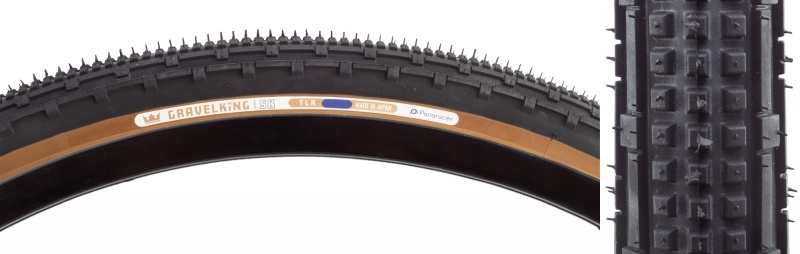
Panaracer GravelKing SK Tire - 650b x 43 / 27.5 x 1.75 Tubeless Folding BLK/Brown
.top{margin-bottom:30px;}.top li{margin-left:5%;margin-right:5%;margin-top:10px;line-height:120%;list-style-position:outside;} Panaracer GravelKing SK Tire - 650b x 43 / 27.5 x 1.75 Tubeless Folding Black/Brown. The Gravelking SK maintains its position as the benchmark against which all gravel tires are measured. Ideal for gravel dirt and rough pavement TuffTex boasts a supple high thread count casing fortified with precisely engineered bead-to-bead puncture protection BeadLock is engineered to accommodate a broader range of rims including both hookless and clincher types. In most instances mounting the tire can be effortlessly achieved with a standard floor pump ZSG GRAVEL Compound is crafted from a proprietary ZSG (Zero Slip Grip) material to ensure remarkable resistance to temperature and weather fluctuations. This consistent rubber performance across a spectrum of temperatures provides lower rolling Resistance and improved grip Folding (Aramid) Bead Tubeless and Hookless Compatible in widths 700 x 30C and wider and all 26" 650B/27.5" and 29” versions table{border-collapse:collapse;width:100%;}td{text-align: left;padding: 8px;font-weight:350;}tr:nth-child(even){background-color:#f2f2f2}th{background-color:#eb212e;color:white;text-align:left;padding:8px;}.desc ul{font-size:24px;font-weight:600;margin-left:-25px;padding-top:35px;border-top:3px solid #f0f0f0;}.desc li{list-style:none;border-bottom:4px solid #eb212e;width:142px;} TECH SPECS Flat Protection Tread and SidewallColor Black/BrownDefined Color BrownISO Width (mm) 43ISO Diameter 584 / 650b / 27.5"Tire Intended Use GravelTire Diameter 650bTire Diameter 27.5"Tire Bead FoldingLabeled Size 650b x 43 / 27.5 x 1.75Tire Type Tubeless Ready ClincherPSI 60 / 80
Brand: Panaracer
Category: Sporting Goods > Outdoor Recreation > Cycling > Bicycle Parts > Bicycle Tires > Tubeless Tires